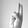
ASL letter: U